Canberra

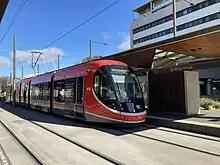
Alinga Street light rail station

Stonefest was a large annual festival, for some years one of the biggest festivals in Canberra. It was downsized and rebranded as Stone Day in 2012. There are numerous bars and nightclubs which also offer live entertainment, particularly concentrated in the areas of Dickson, Kingston and the city. Most town centres have facilities for a community theatre and a cinema, and they all have a library. Popular cultural events include the National Folk Festival, the Royal Canberra Show, the Summernats car festival, Enlighten festival, the National Multicultural Festival in February and the "Celebrate Canberra" festival held over 10 days in March in conjunction with Canberra Day.